Slamboree (1995)

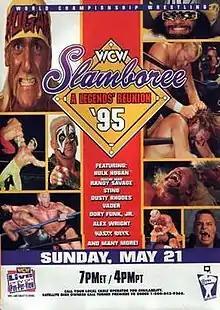
Promotional poster featuring various wrestlers

The 1995 Slamboree was the third Slamboree professional wrestling pay-per-view (PPV) event produced by World Championship Wrestling (WCW). It took place on May 21, 1995 from the Bayfront Arena in St. Petersburg, Florida. Eric Bischoff filled in on commentary for Tony Schiavone at this event; Schiavone took time off to undergo neck surgery. Wahoo McDaniel, Angelo Poffo, Terry Funk, Antonio Inoki, Dusty Rhodes, Gordon Solie and Big John Studd were inducted into the WCW Hall of Fame during the show, which also marked Solie's final appearance on a wrestling broadcast following an announcing career dating back to the 1950s. Solie had declined induction into the Hall of Fame because of the presence of Poffo, whom he considered unworthy of the honor but who was included because of the influence of his son, top WCW star Randy Savage. After being surprised on air by the induction, Solie left WCW. The event also saw the last WCW PPV for ring announcer Gary Michael Cappetta, who still appeared in TV tapings for the next month before being replaced.